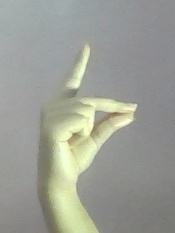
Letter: ta